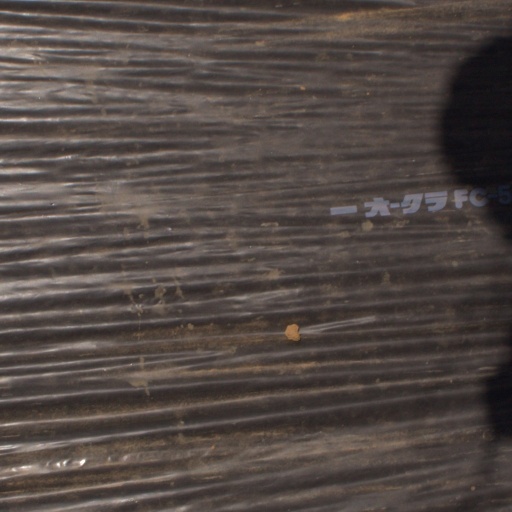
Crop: Jerusalem artichoke